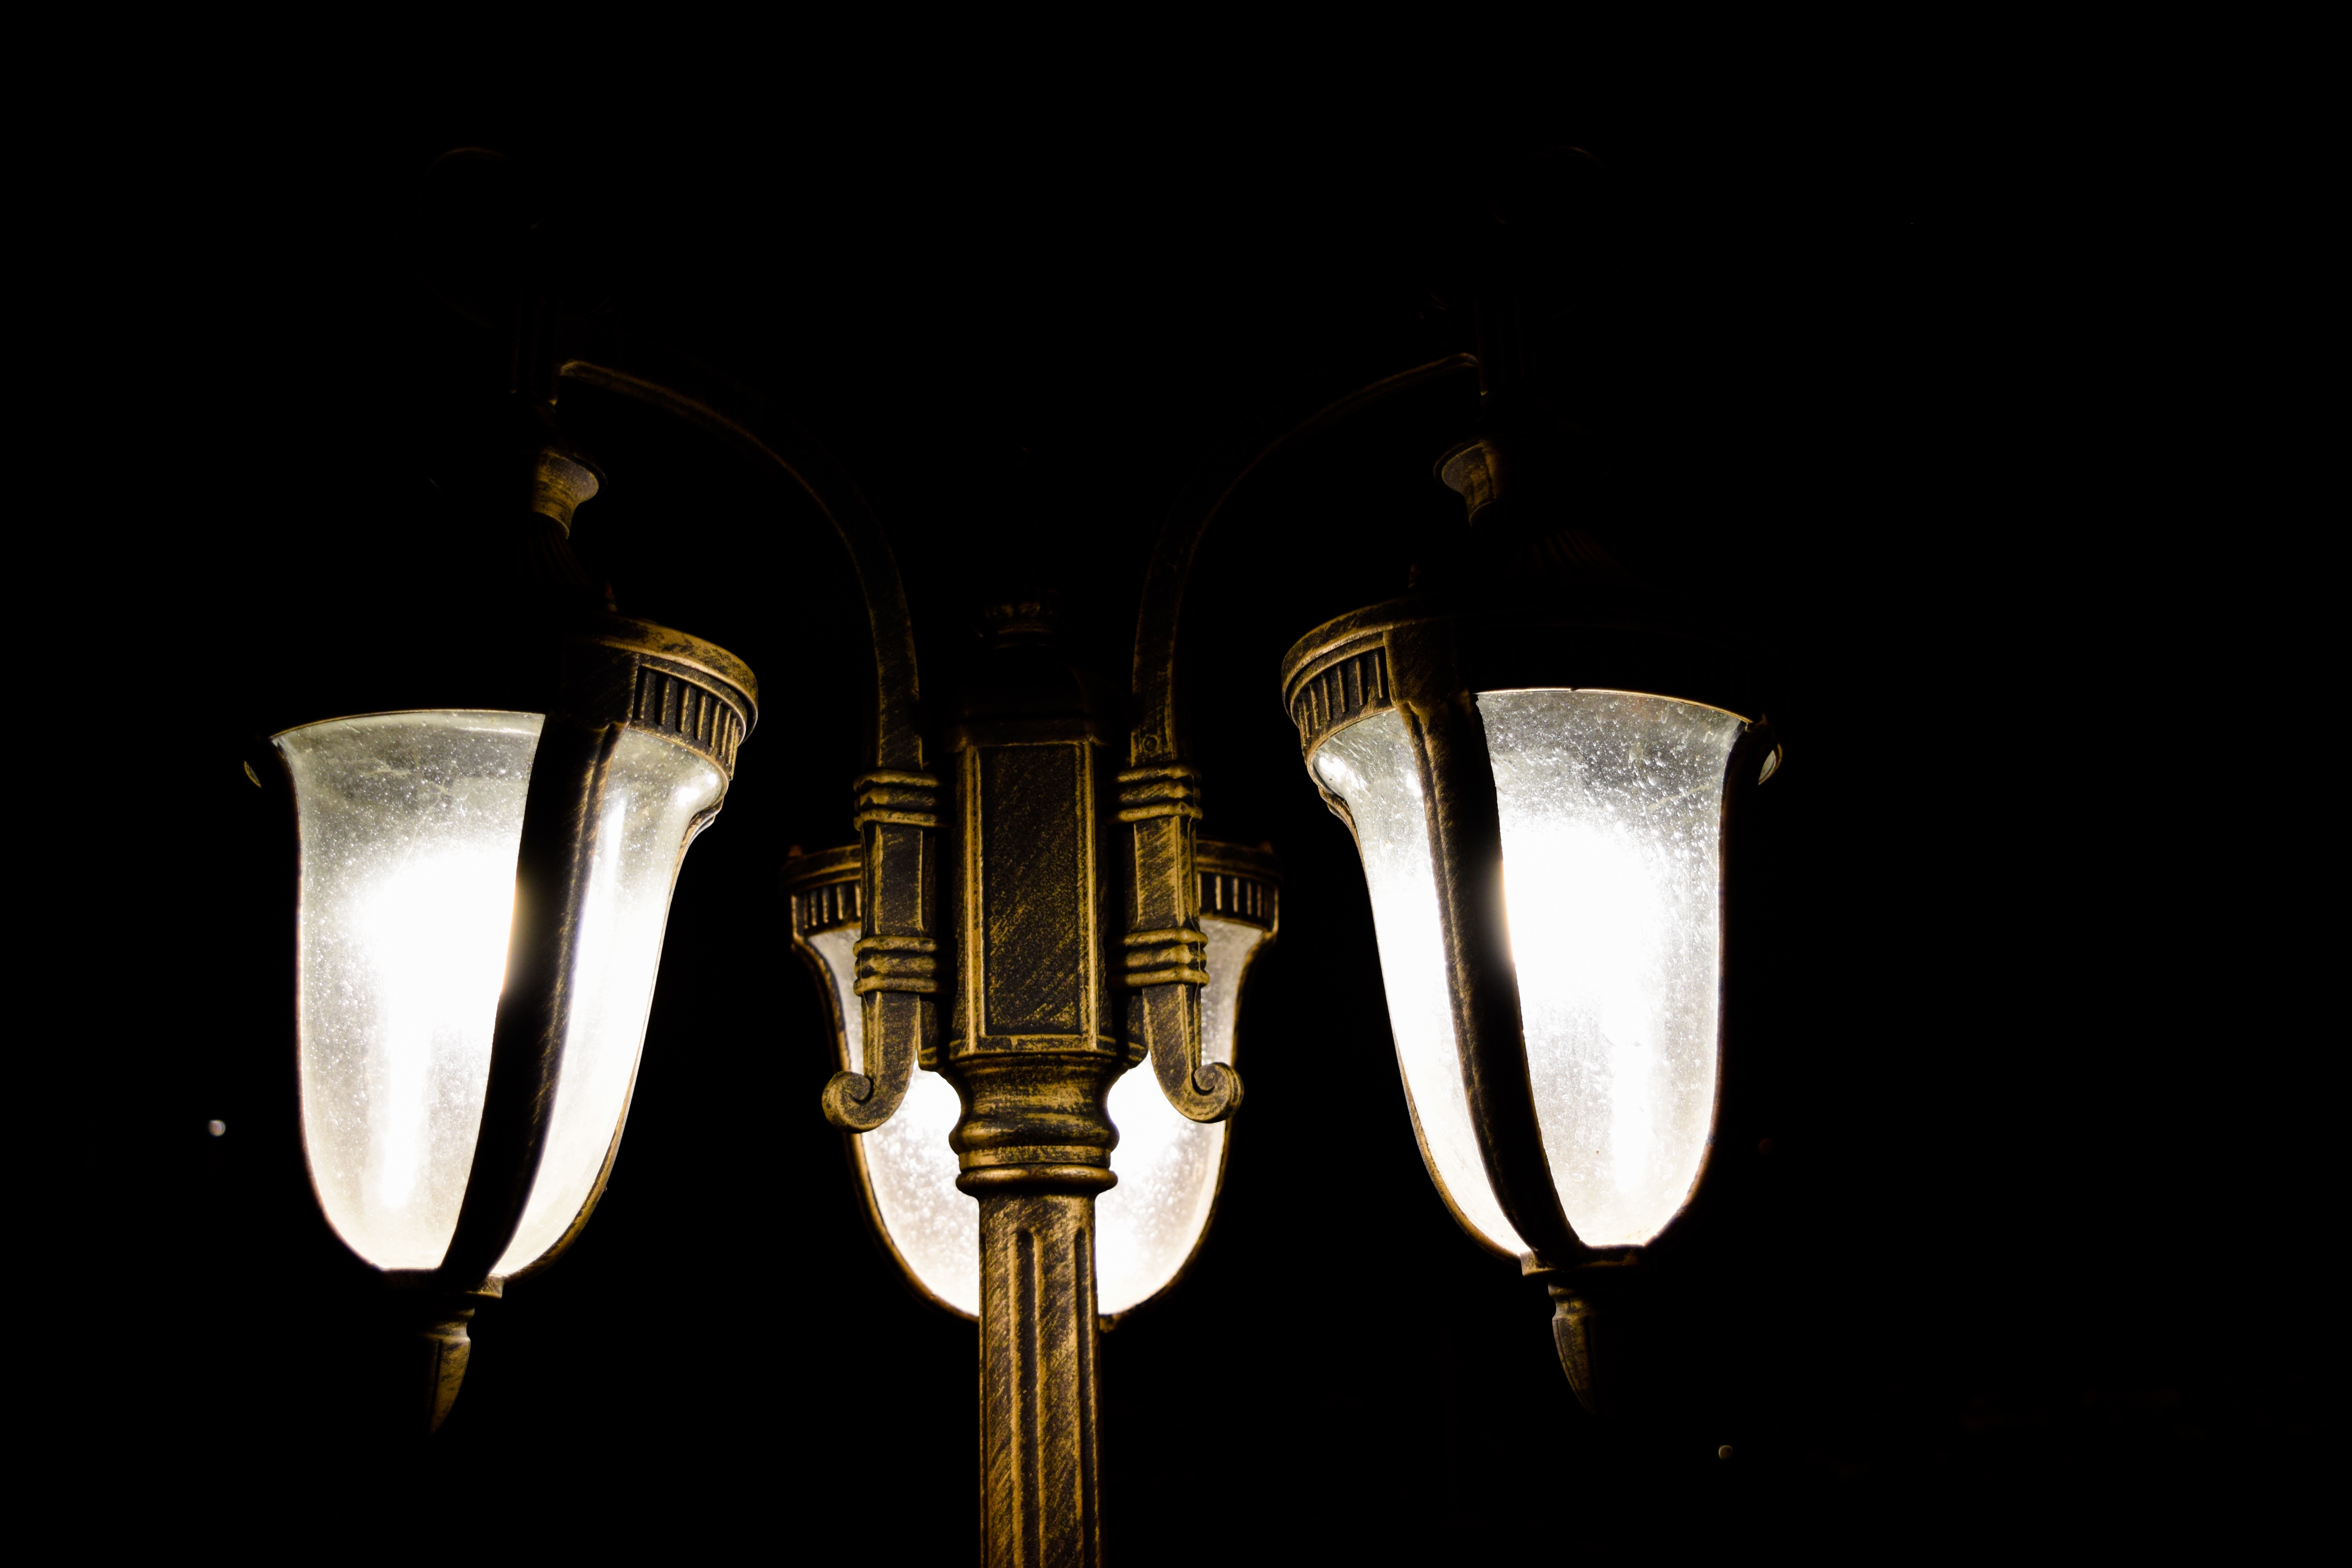
light, darkness, street light, lighting, light fixture, chandelier, sconce, still life photography, incandescent light bulb